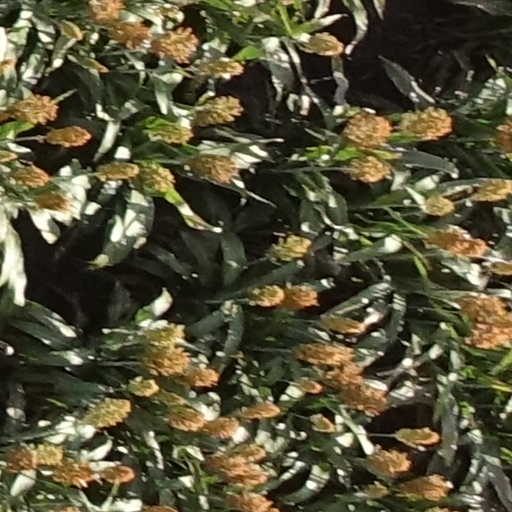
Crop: sorghum